Nor'west arch

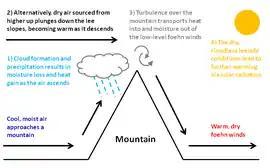
The nor'wester is a föhn wind – moist air is driven over the Southern Alps, falling as condensation on the western side, leaving the eastern plains in the rain shadow.

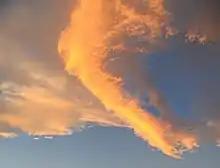
A typical Canterbury nor'west arch at sunset

The nor'west arch is a föhn cloud or a lenticular cloud. The northwesterly wind drives warm moist air from over the Tasman Sea, and it is pushed up by the presence of the Southern Alps, causing it to cool rapidly. The area to the east of the divide is in the rain shadow of the Alps; much of the moisture is dumped on the West Coast, and is responsible for the temperate rainforests found there. As the air passes over the alps, the water vapour remaining becomes visible in a band of cloud over the mountains at the top of each wave of air. From the perspective of a viewer on the eastern side, this appears as an 'arch' of cloud. The standing wave or arch is caused by the moisture condensing and becoming visible towards the top of the wave and then evaporating again as the air descends to the trough of the wave.